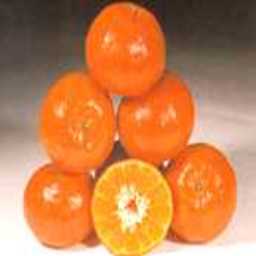
Label: Orange